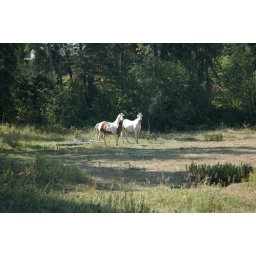
The boys in the lower pasture